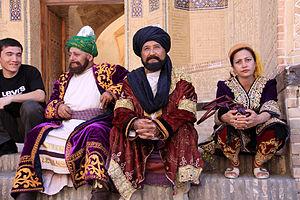
Ouzbekistan, Boukhara, Festival de la soie et des épices
La culture de l'Ouzbékistan, comme celles des autres républiques d'Asie centrale, s'est enrichie à la fois des apports russes et orientaux.